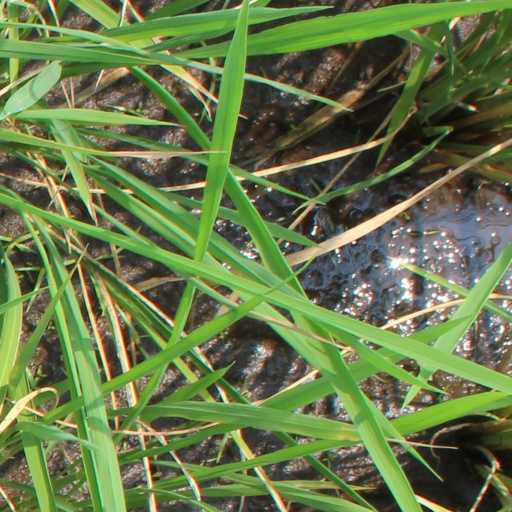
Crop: rice